Jesus Christ Superstar (film)

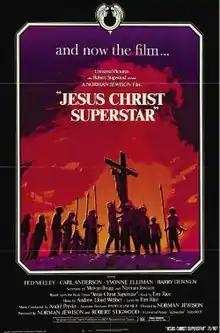
Theatrical release poster

Jesus Christ Superstar is a 1973 American musical Biblical drama film directed by Norman Jewison, and co-written by Jewison and Melvyn Bragg, based on the 1970 concept album of the same name written by Tim Rice and composed by Andrew Lloyd Webber, which in turn inspired a 1971 musical. The film depicts the conflict between Judas and Jesus and the emotions and motivations of the main characters during the week of the crucifixion of Jesus. It stars Ted Neeley, Carl Anderson, Yvonne Elliman and Barry Dennen.